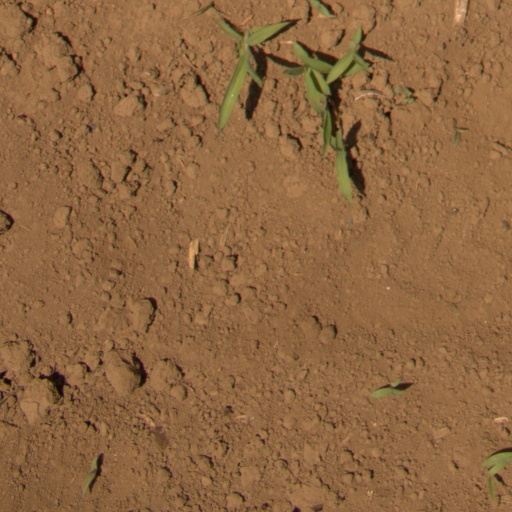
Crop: Jerusalem artichoke